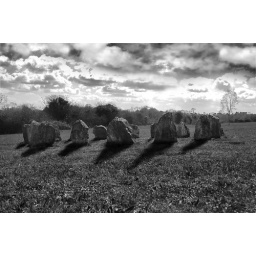
ancient standing stone monuments in county limerick ireland